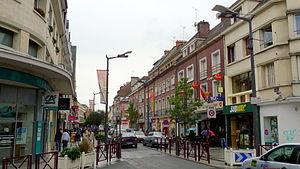
Centre-ville de Beauvais.